List of Gold Glove Award winners at first base

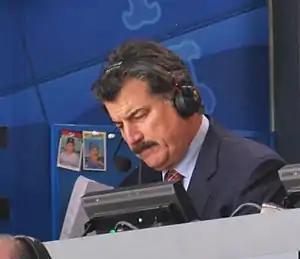
Keith Hernandez won eleven consecutive Gold Gloves at first base, the most by any MLB player.

The Gold Glove Award is the award given annually to the Major League Baseball players judged to have exhibited superior individual fielding performances at each fielding position in both the National League (NL) and the American League (AL), as voted by the managers and coaches in each league. Managers are not permitted to vote for their own players. Eighteen Gold Gloves are awarded each year (with the exception of 1957, 1985, 2007 and 2018), one at each of the nine positions in each league. In 1957, the baseball glove manufacturer Rawlings created the Gold Glove Award to commemorate the best fielding performance at each position. The award was created from a glove made from gold lamé-tanned leather and affixed to a walnut base. Initially, only one Gold Glove per position was awarded to the top fielder in each position in the entire league; however, separate awards were given to the National and American Leagues beginning in 1958.